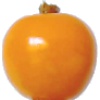
Label: Physalis 1